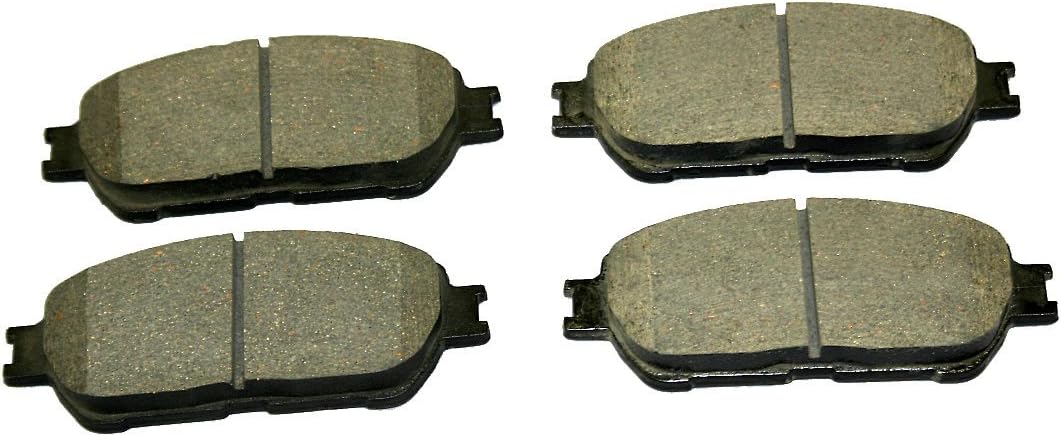
Monroe CX906A Total Solution Ceramic Brake Pad
Category: Automotive
Ultra-Premium Ceramic Formula Stopping Solution from a name you Trust.
Features: Vehicle Specific Engineered Designs that Meet or Exceed OE Specifications | Ultra-Premium Rubberized Shim Technology reduces noise | Vehicle Specific Engineered Designs that Meets or Exceeds OE Specifications | Included where applicable - Stainless Steel Noise Elimination Hardware, Wire Wear Sensors, Sensory Locking Plate Technology, Brake Lubricant